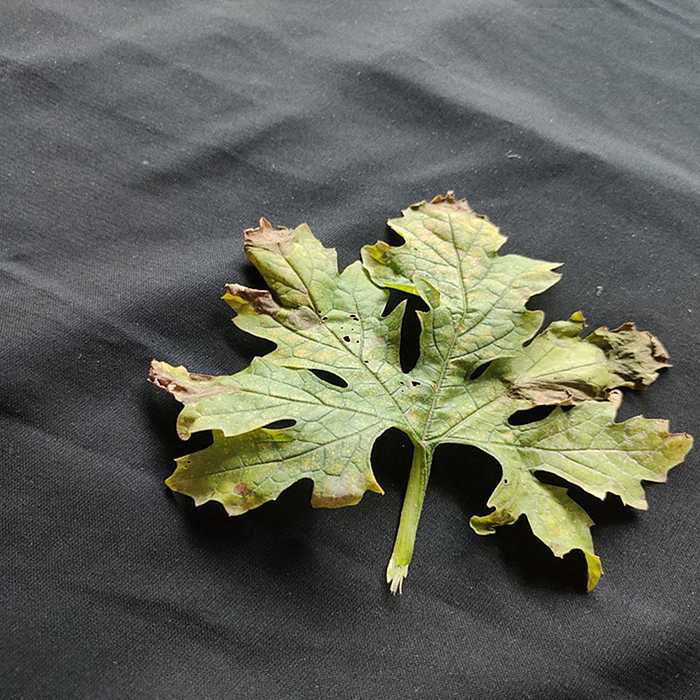
Plant: Bitter Gourd
Label: Fusarium wilt